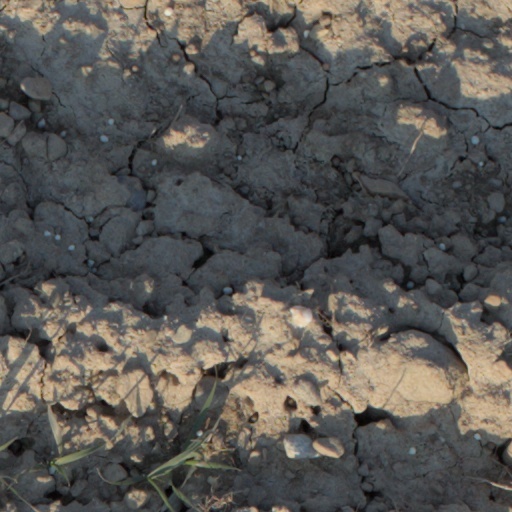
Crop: wheat